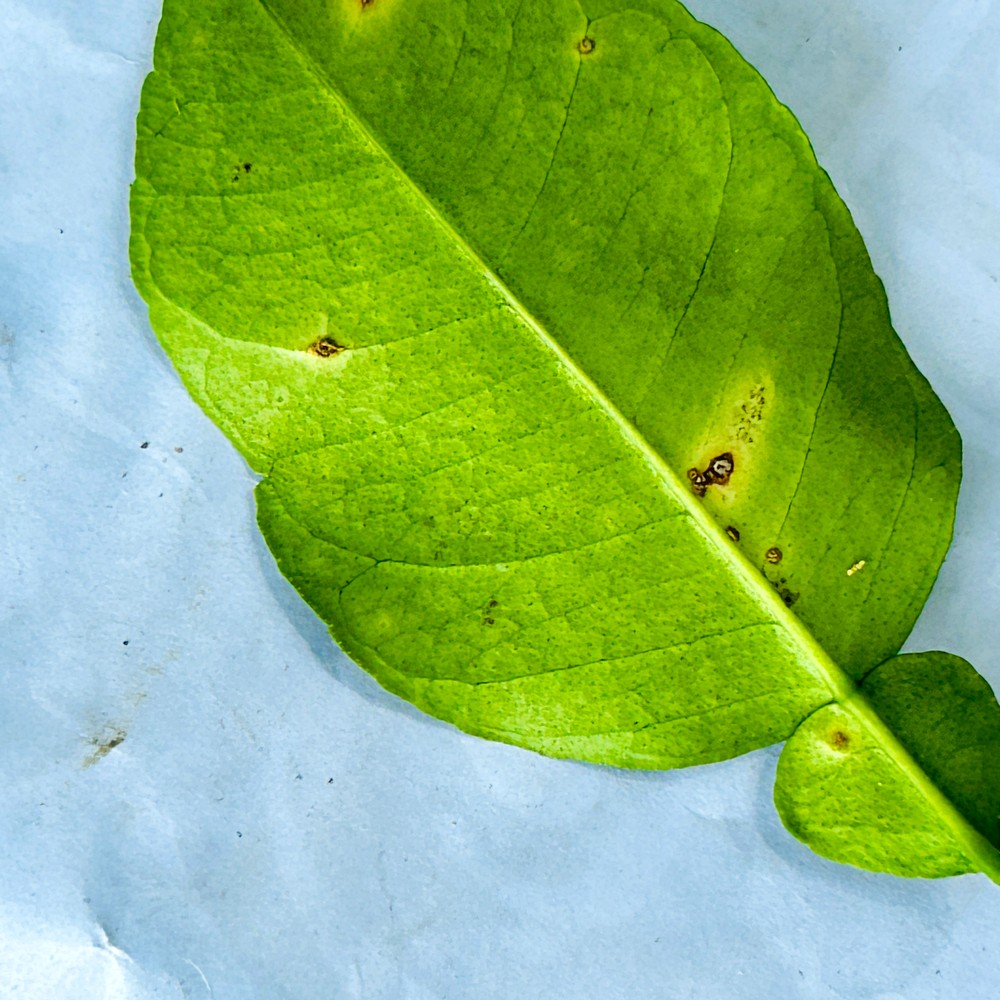
Label: Anthracnose